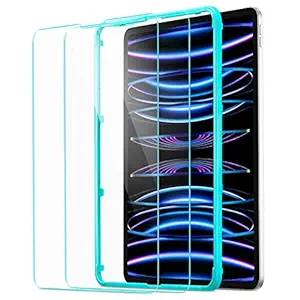
ESR Screen Protector Compatible with iPad Pro 11 Inch (2022/2021/2020/2018) and iPad Air 5/4 (2022/2020
Category: Computers&Accessories
Price: 1234 (list price: 1599)
Rating: 4.5 (16,680 ratings)
About this product: Compatibility: compatible with iPad Pro 11 inch (2022/2021/2020/2018), iPad Air 5 (2022, 10.9 inch), and iPad Air 4 (2020, 10.9 inch)|Powerful Protection: premium glass, tempered to the highest hardness rating, defends your screen against cracks and scratches from keys and other hard objects to keep it looking like new|Clear and Responsive: only 0.3 mm thick and ultra-transparent to ensure your touchscreen stays responsive and display remains flawless; full Face ID and Pencil support|Bubble-Free Application: alignment frame and cleaning kit ensure quick and easy bubble-free application every time|What’s Included: 2 tempered-glass screen protectors, instruction manual, alignment frame, and 2 cleaning kits